History of the Australian Army

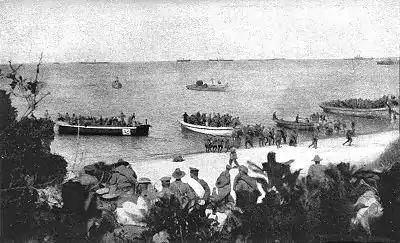
Australian soldiers landing at ANZAC Cove

The combined Australian and New Zealand Army Corps (ANZAC), commanded by British general William Birdwood, went into action when Allied forces landed on the Gallipoli peninsula on 25 April 1915 (now commemorated as Anzac Day). The Gallipoli Campaign would last for eight months of bloody stalemate. By the end of the campaign, Australian casualties were 8,700 killed and 19,000 wounded or sick. The original AIF contingent had continued to grow with the arrival of the 2nd Division which was formed in Egypt and went to Gallipoli in August.